Desmond Morgan

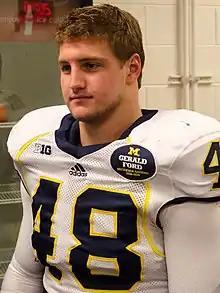
Morgan in 2013

Desmond Morgan (born September 9, 1992) is an American college football coach and former linebacker. He is the senior defensive analyst for the University of Memphis, a position he has held since 2023. He played college football for the Michigan Wolverines football team from 2011 to 2015. He was a 2011 ESPN.com and BTN.com Big Ten All-Freshman selection as well as a 2011 "College Football News" All-Freshman honorable mention for the 2011 team.